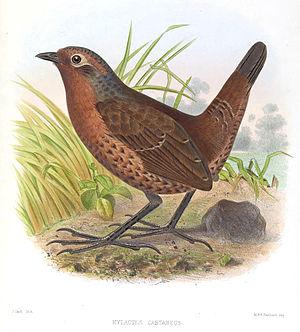
Pteroptochos est un genre de passereaux de la famille des Rhinocryptidés. Il se trouve à l'état naturel en Amérique du Sud.